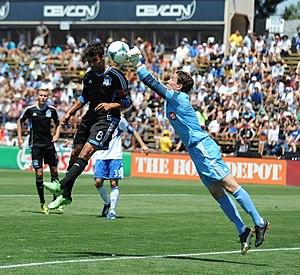
Le gardien de but Troy Perkins de l'Impact de Montréal effectue un arrêt devant Chris Wondolowski des Earthquakes de San Jose le 4 mai 2013 en Californie.